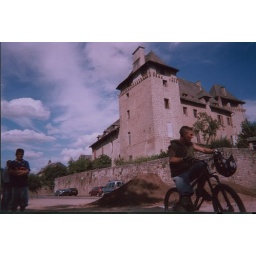
france: bike jump in front of amazing castle